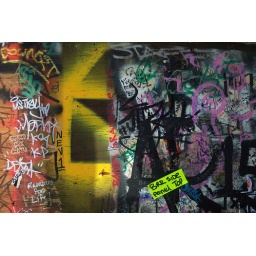
detail of GBGB's wall near bathroom